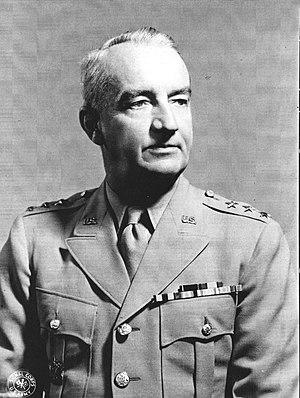
La 8ᵉ armée des États-Unis commande toutes les troupes de l'armée de terre des États-Unis basées en Corée du Sud.
Robert Lawrence Eichelberger est un officier général dans l'United States Army qui commandait la 8ᵉ armée dans la Guerre du Pacifique lors de la Seconde Guerre mondiale.